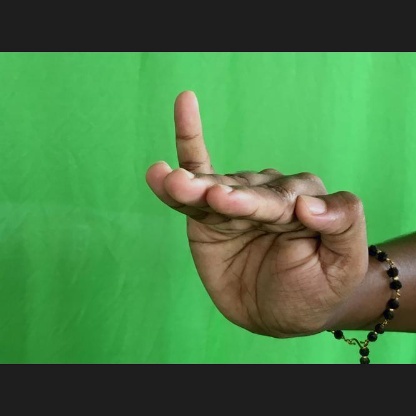
Mudra: Hamsapaksha